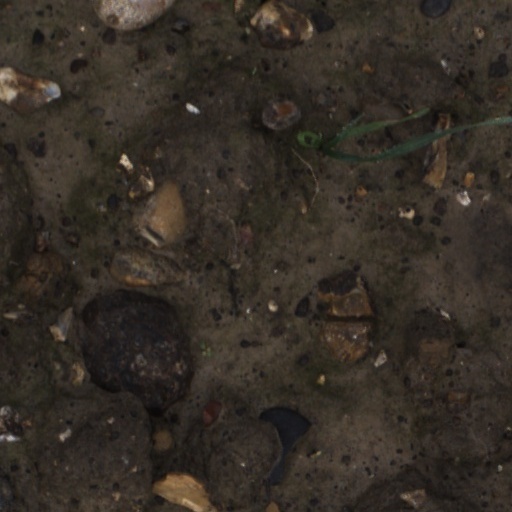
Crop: wheat